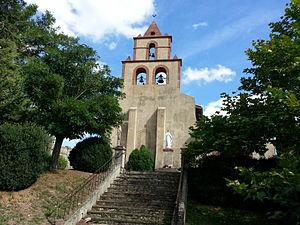
Église Sainte-Apollonie d'Aurin, en Haute-Garonne (France) This building is inscrit au titre des Monuments Historiques. It is indexed in the Base Mérimée, a database of architectural heritage maintained by the French Ministry of Culture,
Cet article est un liste des monuments historiques et autres édifices protégés au titre du Patrimoine du XXᵉ siècle du département de la Haute-Garonne en France.
Cet article recense une partie des monuments historiques de la Haute-Garonne, en France.